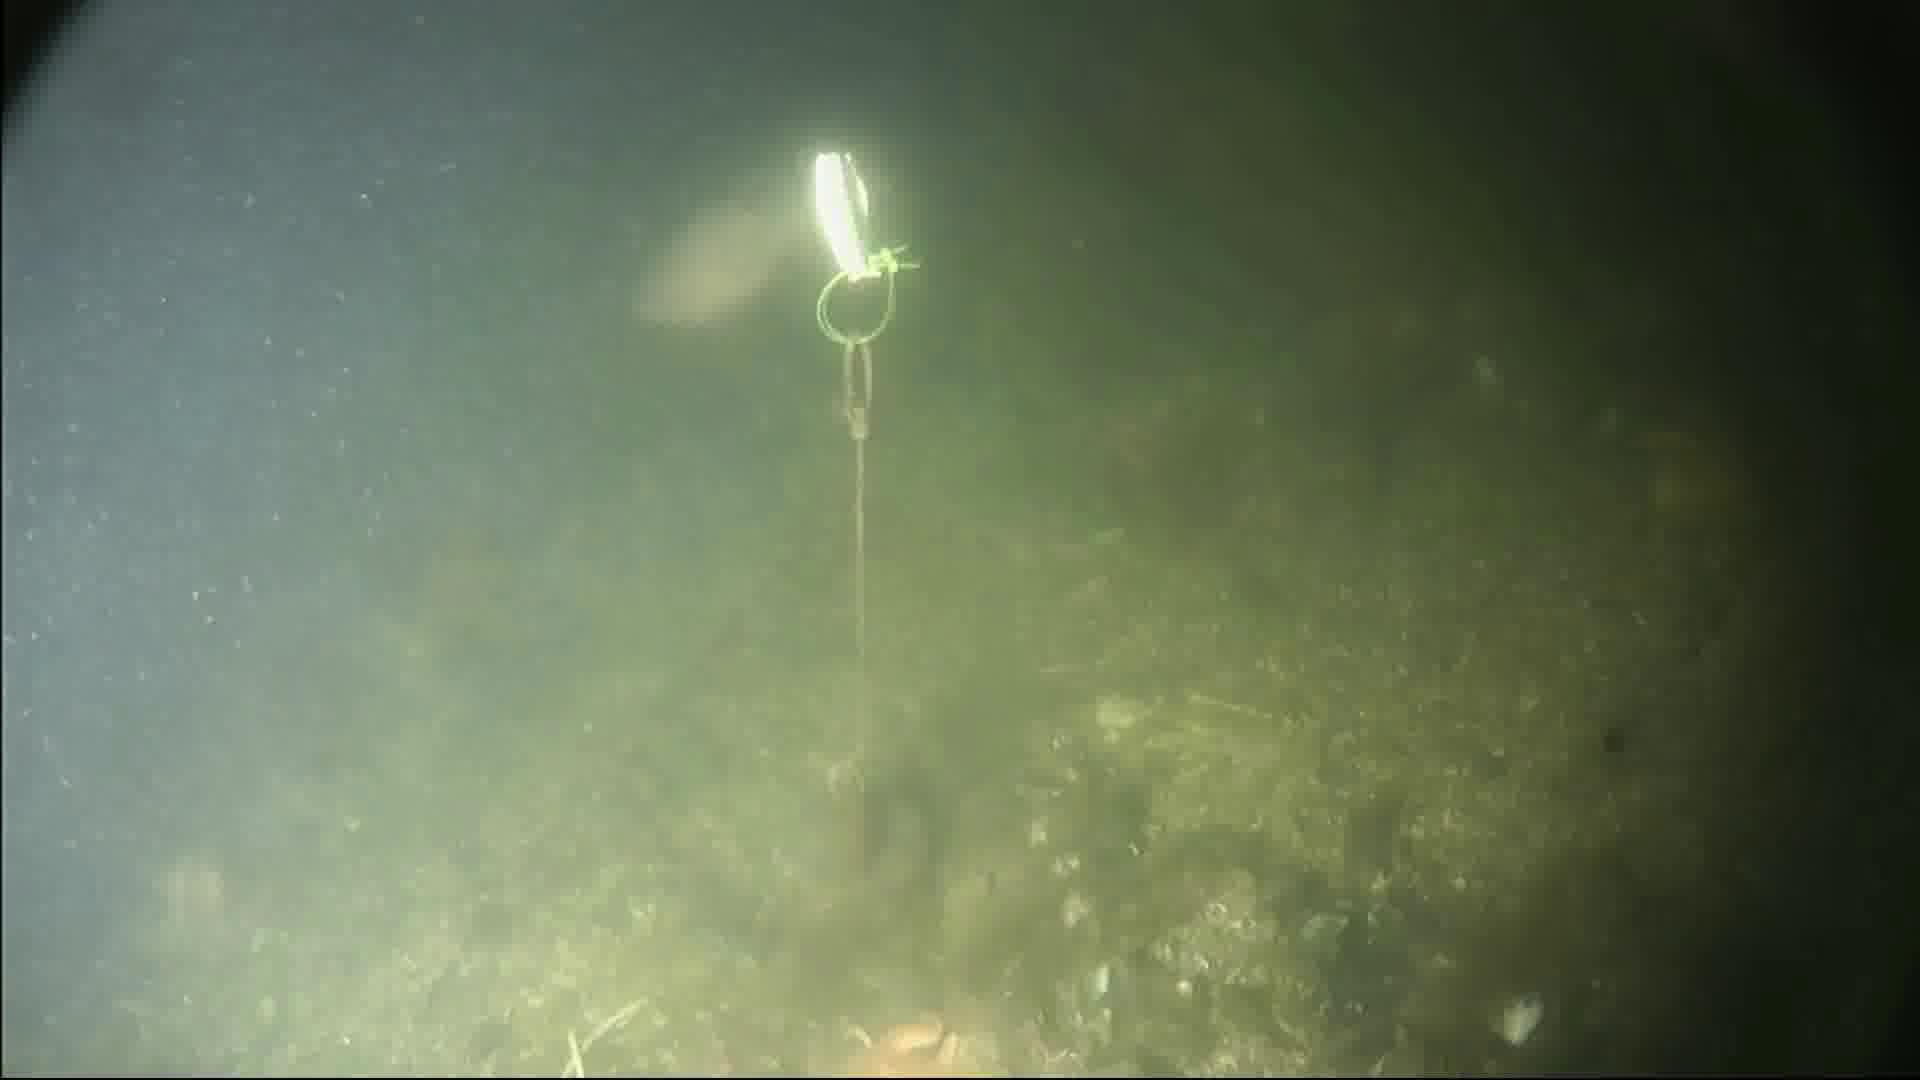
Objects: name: fish
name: crab
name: starfish